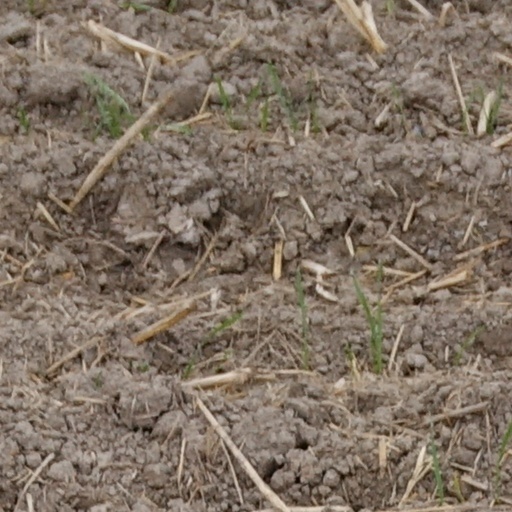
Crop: wheat